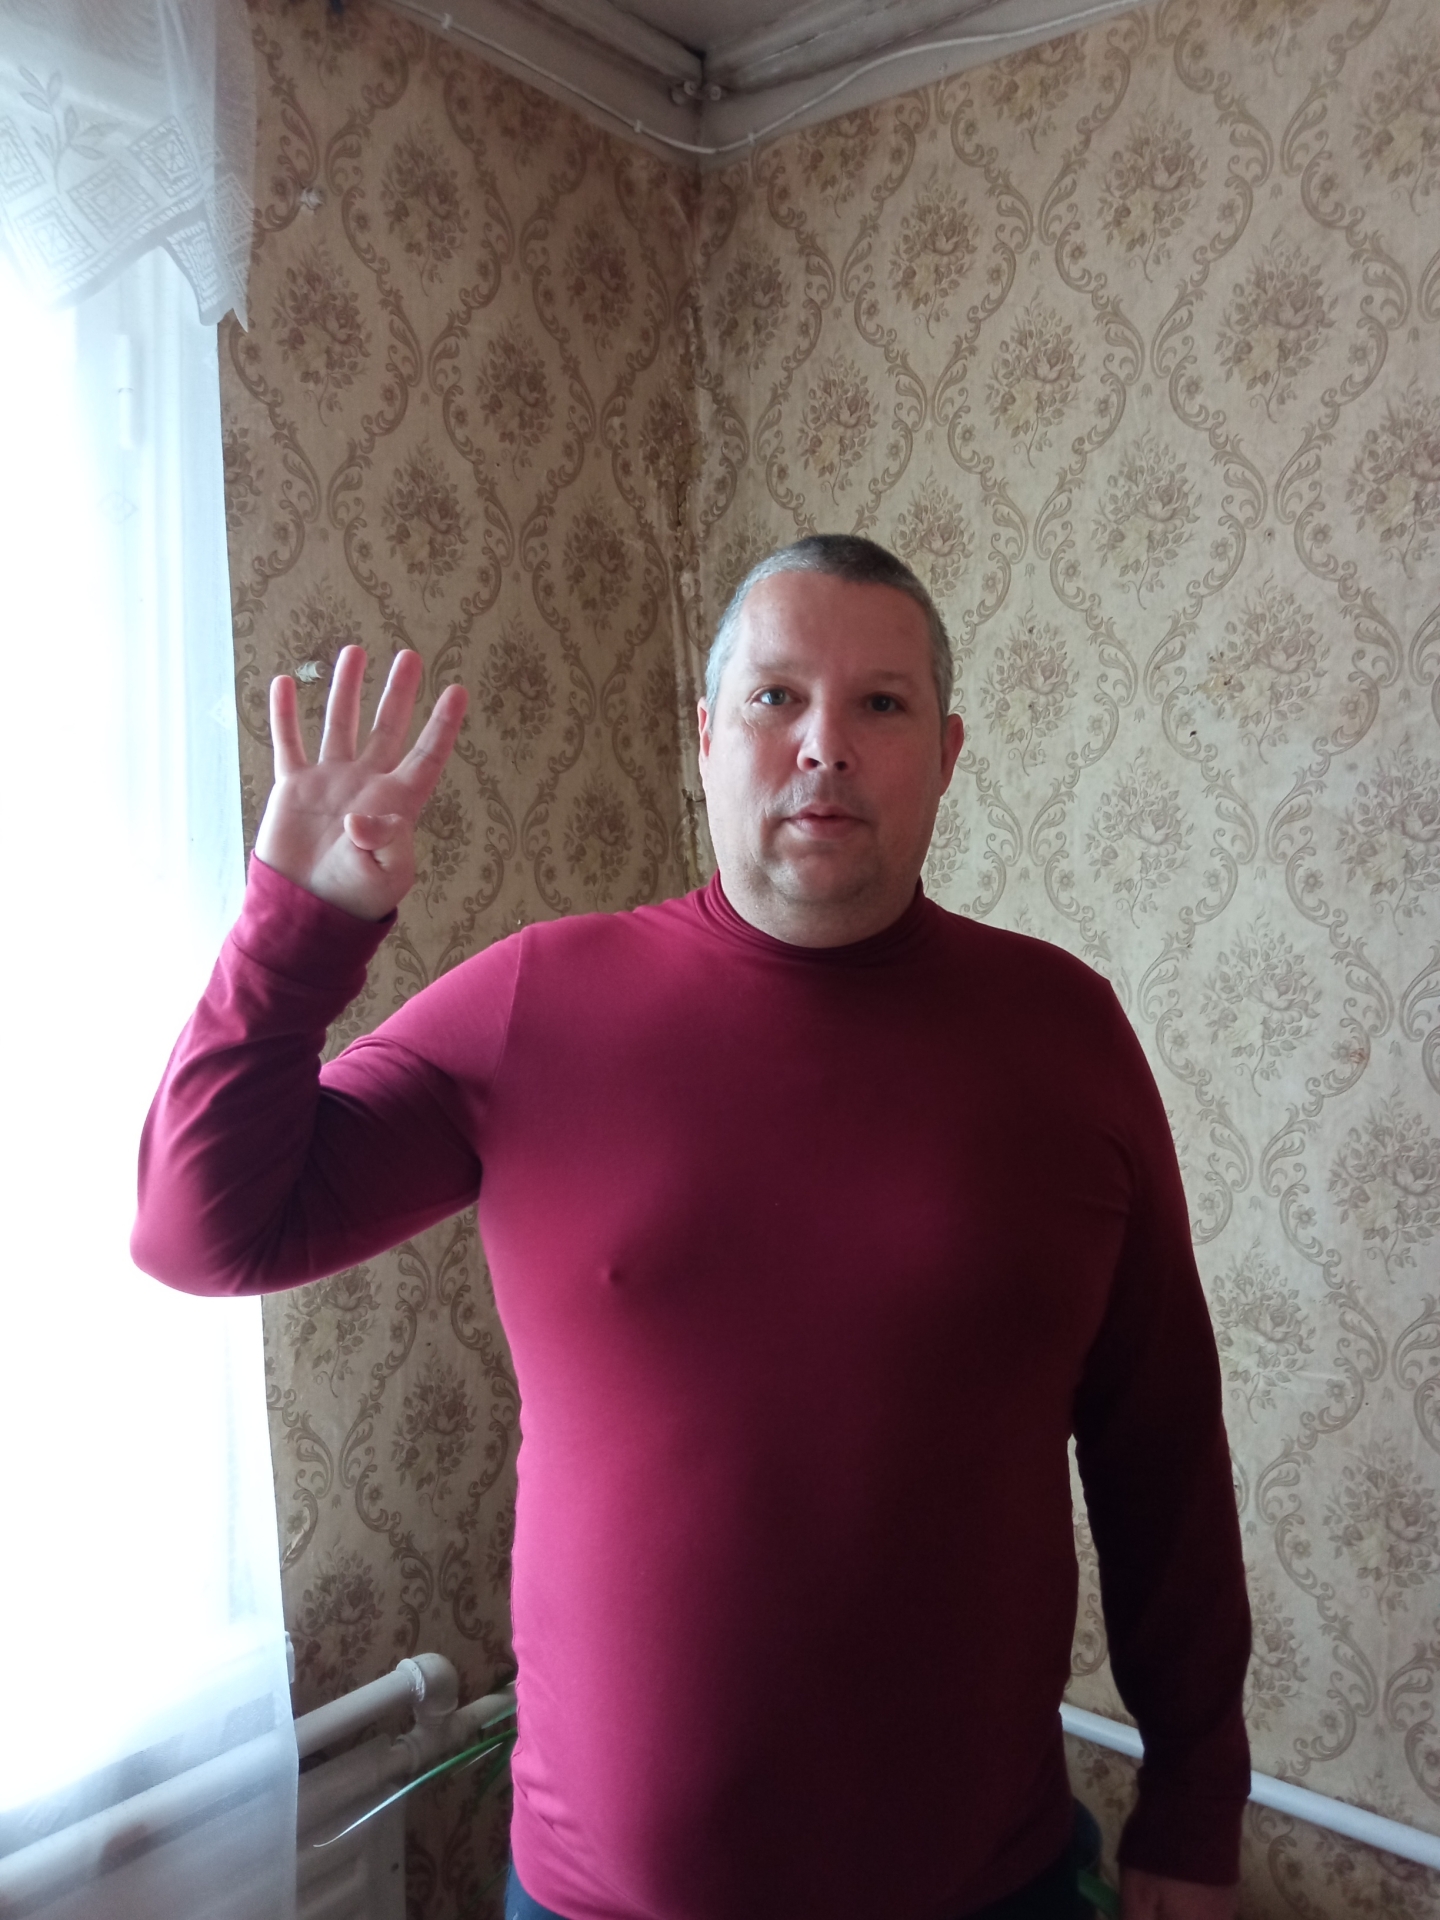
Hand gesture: four